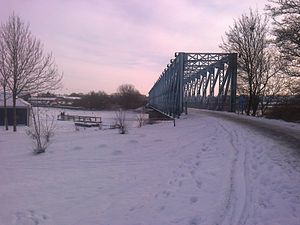
Elektriske jernbaneprojekter i Østjylland
Strømmensbro, som elbanen Aarhus-Randers ikke måtte benytte
Strømmensbro over Gudenåen i Randers set fra N
"Elektriske jernbaneprojekter var der mange af i Østjylland i starten af 1900-tallet, og ""elfeberen"" affødte også enkelte projekter i andre landsdele.